Beware! Children at Play

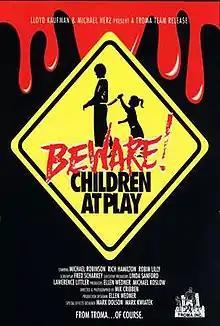
Promotional release poster

Beware! Children at Play (also known as Goblins, Caution! Kids Are Playing, Warning! Children and Attention! Enfants and originally styled as Beware: Children at Play) is a 1989 American independent slasher film directed by Mik Cribben and distributed by Troma Entertainment.